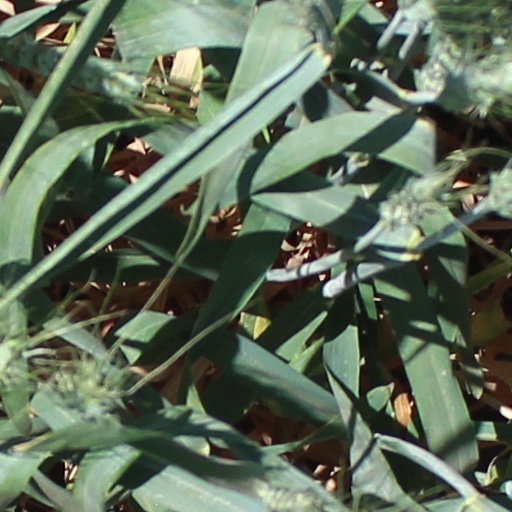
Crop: wheat